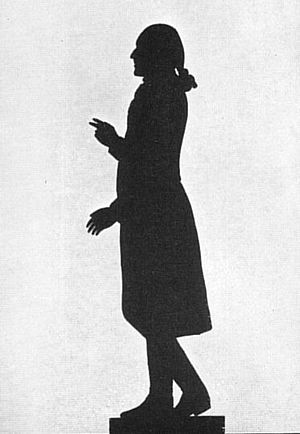
Karl Ludwig von Knebel
Karl Ludwig von Knebel.
Karl Ludwig von Knebel var en tysk forfatter.